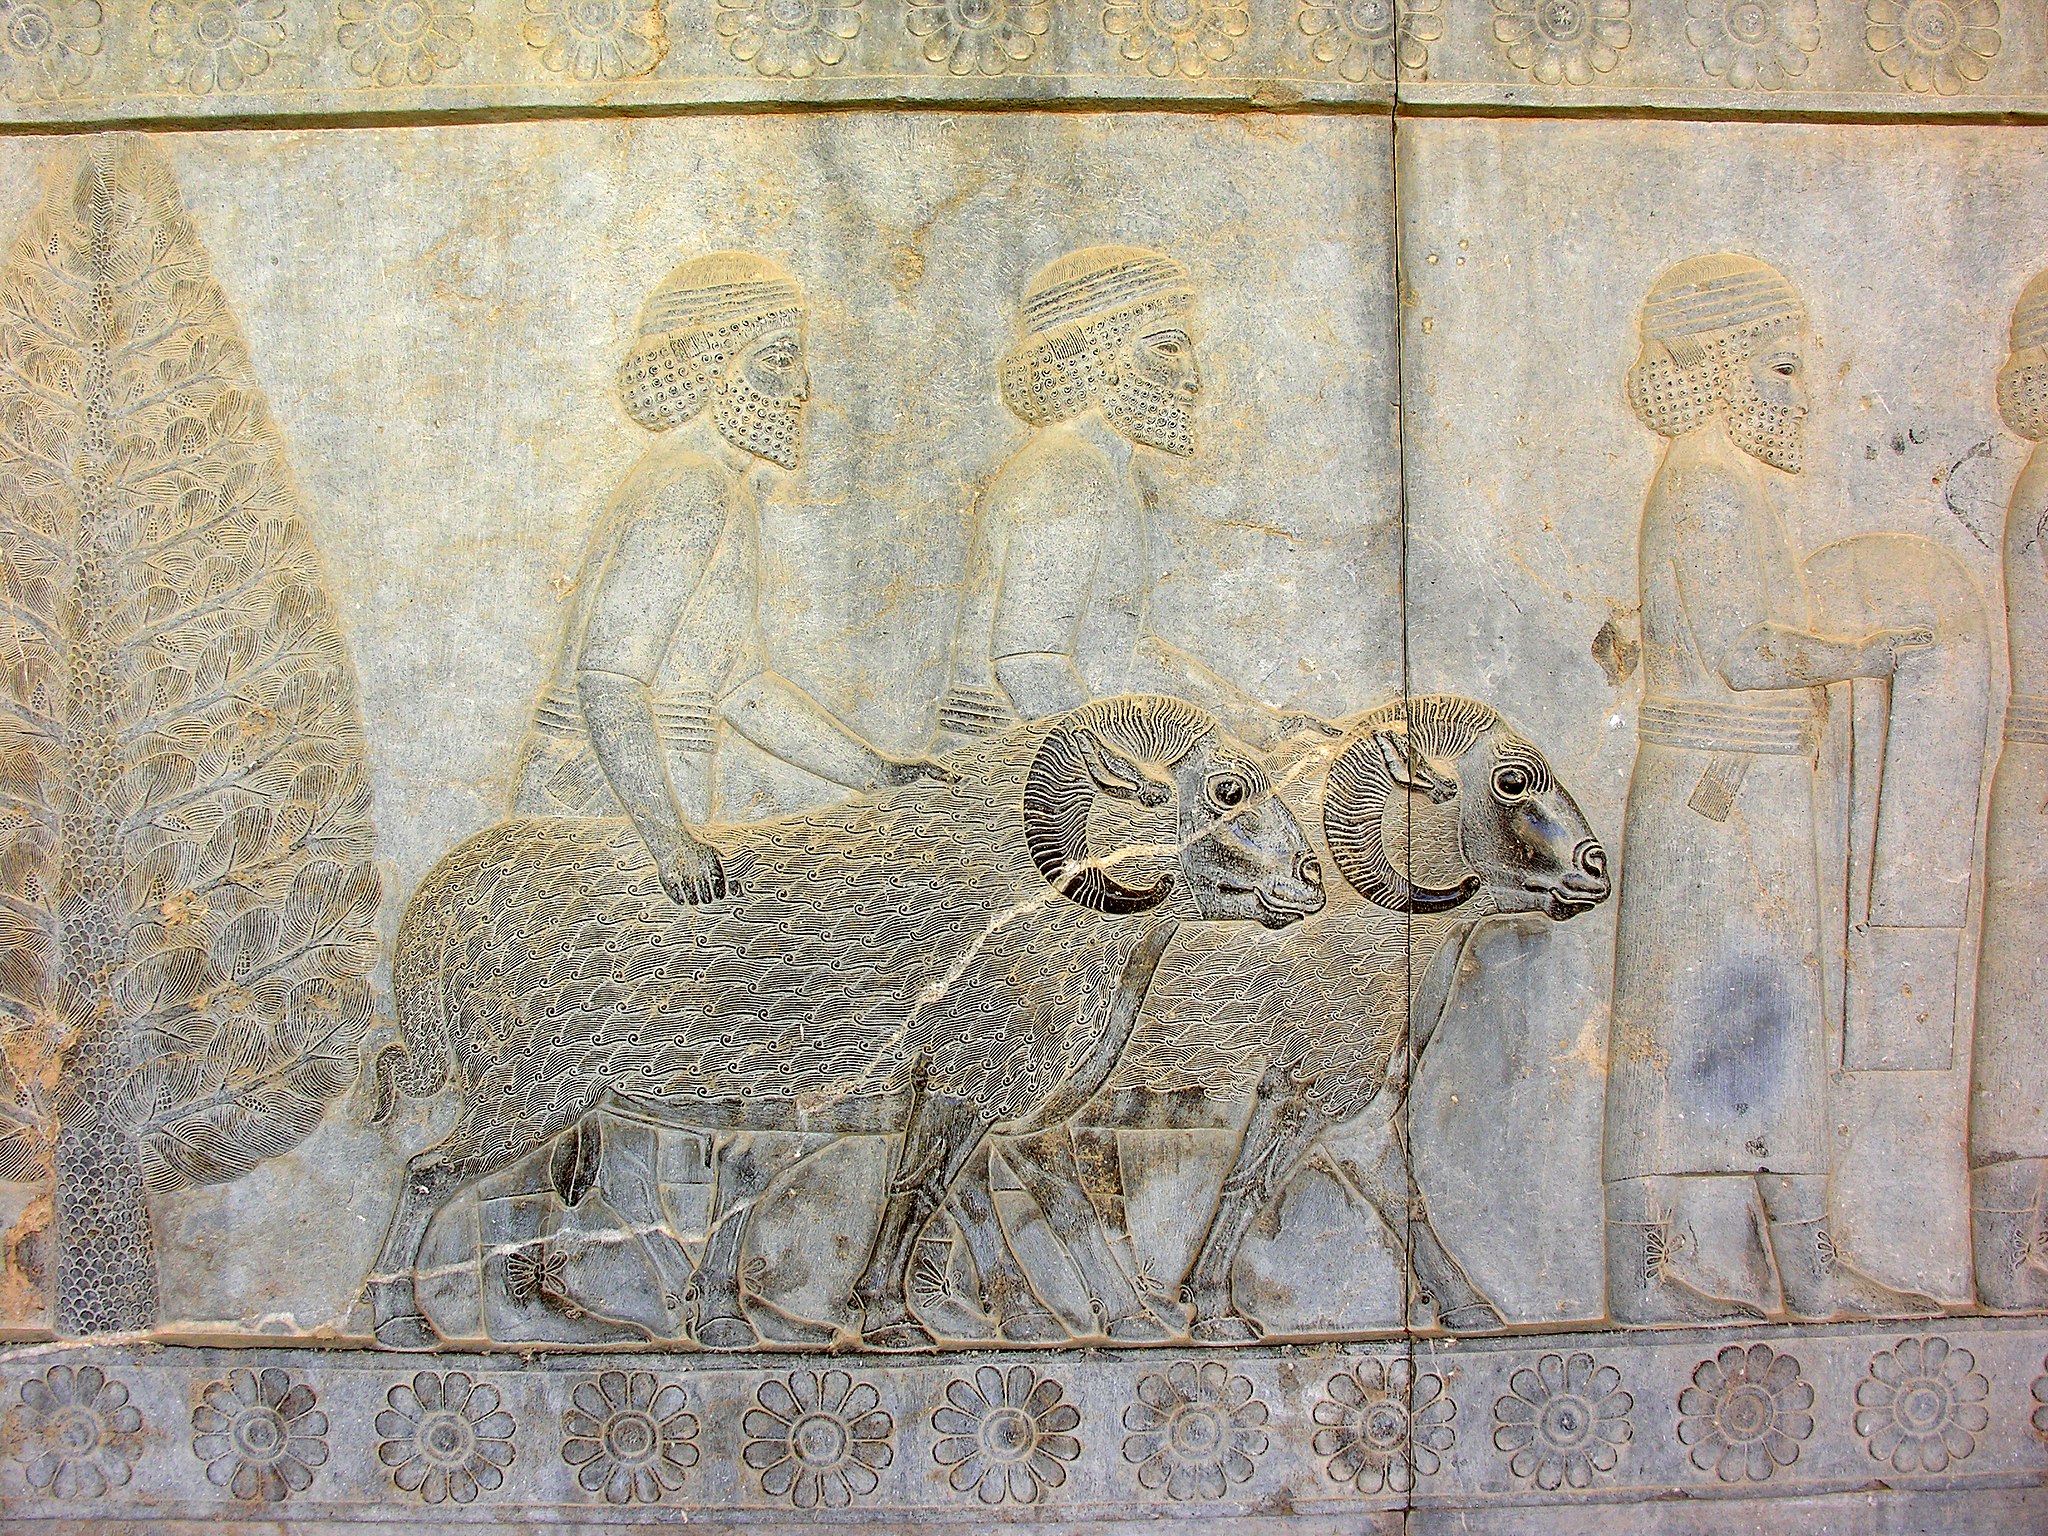
Title: Persepolis 24.11.2009 11-32-18
Description: Citation Arthur C. Prentice: „Relief of Rams of Cilicians of Distinct Karakul Type on the Apadana Staircase at Persepolis (500 B. C.).“ A Candid View of the Fur Industry. Publishing Company Ltd, Bewdley, Ontario, December 1976
Date: 2009-11-24
Categories: Taken with Nikon Coolpix 8800, Files with coordinates missing SDC location of creation, 2009 in Persepolis, Files by User:simisa, Assyrian delegation, Apadana, A Candid View of the Fur Industry, by Arthur C. Prentice